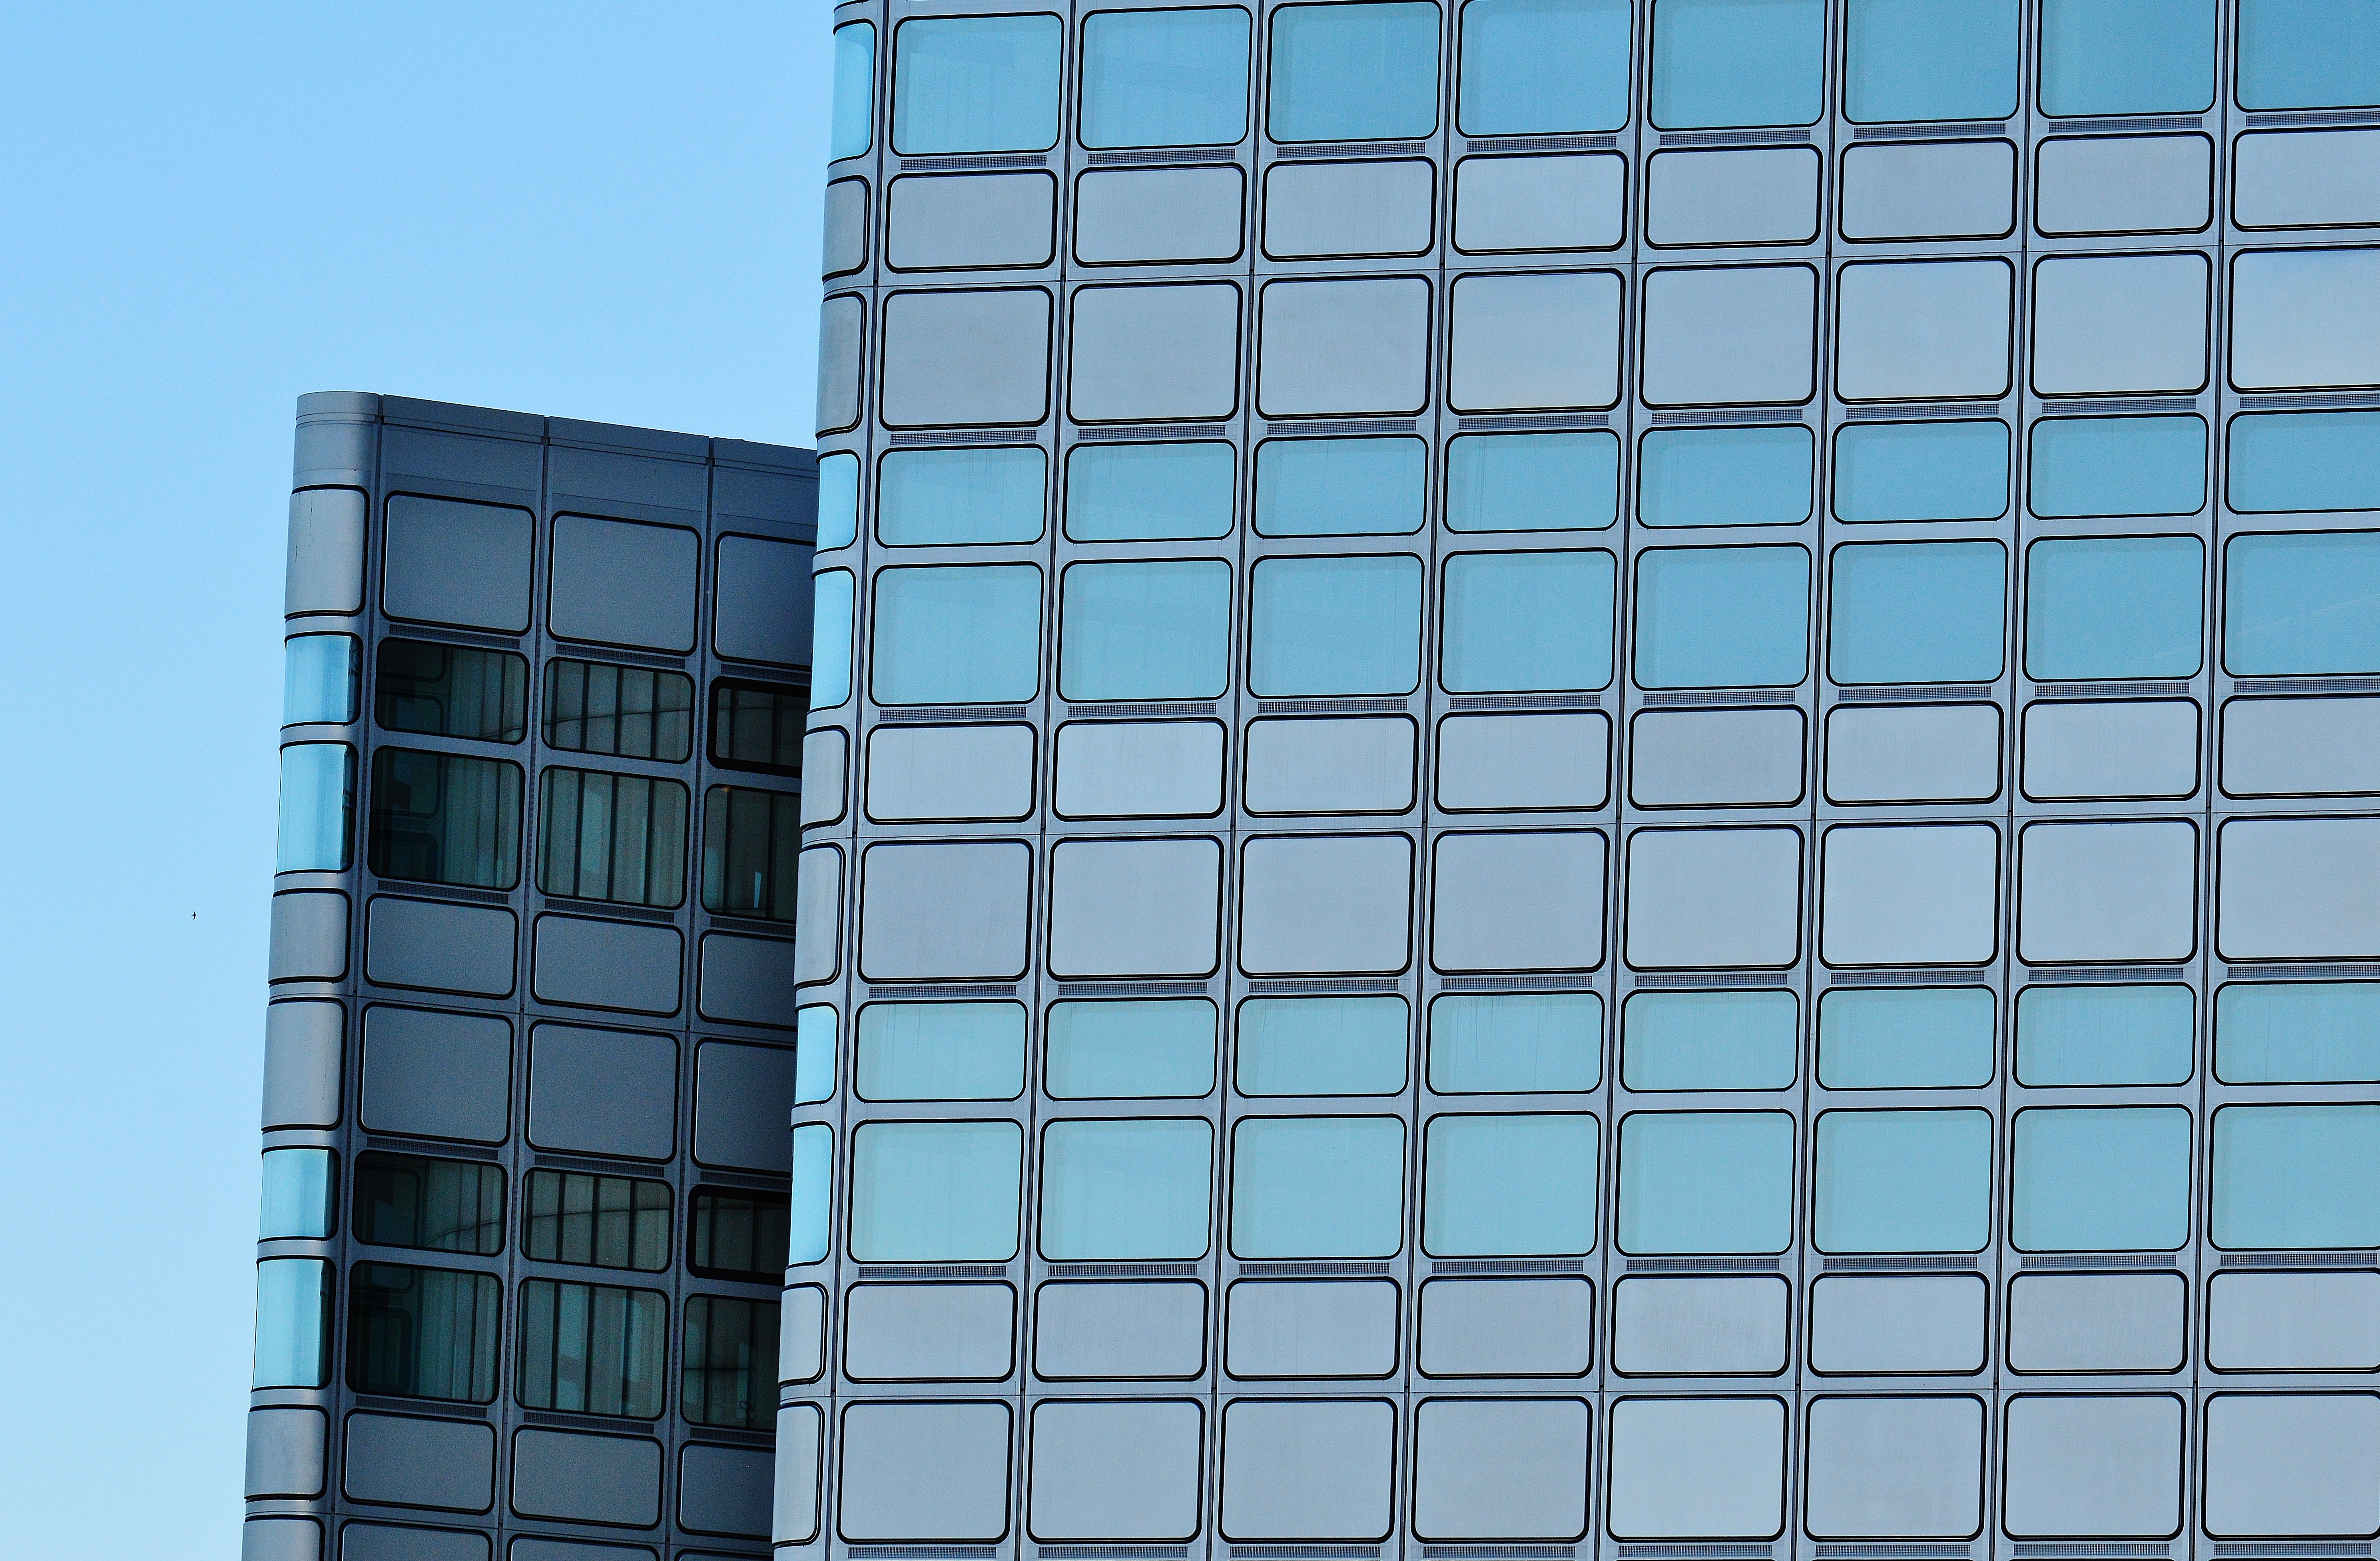
architecture, window, glass, roof, building, city, skyscraper, wall, pattern, line, facade, blue, modern, design, net, big city, daylighting